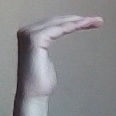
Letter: haa